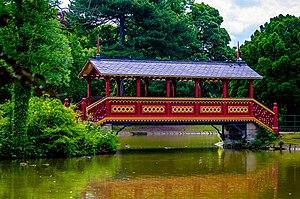
Le pont suisse du parc de Birkenhead
Le parc de Birkenhead est un parc public, situé dans la municipalité du Wirral, aux abords de Liverpool, en Angleterre. Il est généralement considéré comme le premier parc public du Royaume-Uni. Il est conçu par Joseph Paxton et ouvert le 5 avril 1847. Joseph Paxton avait préalablement conçu les plans du Princes Park à Liverpool. Frederick Law Olmsted, architecte-paysagiste américain, s’inspire du Birkenhead Park lorsqu’il élabore les plans de Central Park.